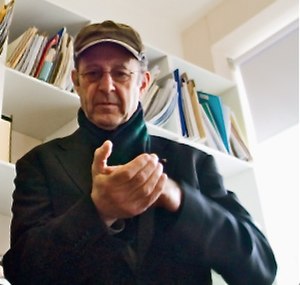
Steve Reich
Fotografi af Steve Reich som opfører værket Clapping music i 2006
Steve Reich er en amerikansk komponist og én af pionererne inden for minimalistisk musik.